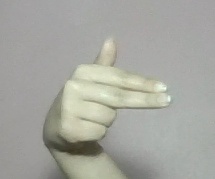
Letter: ghain